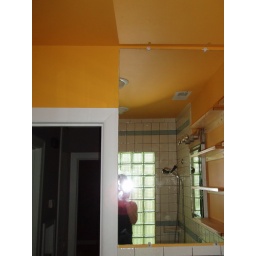
bathroom in mirror